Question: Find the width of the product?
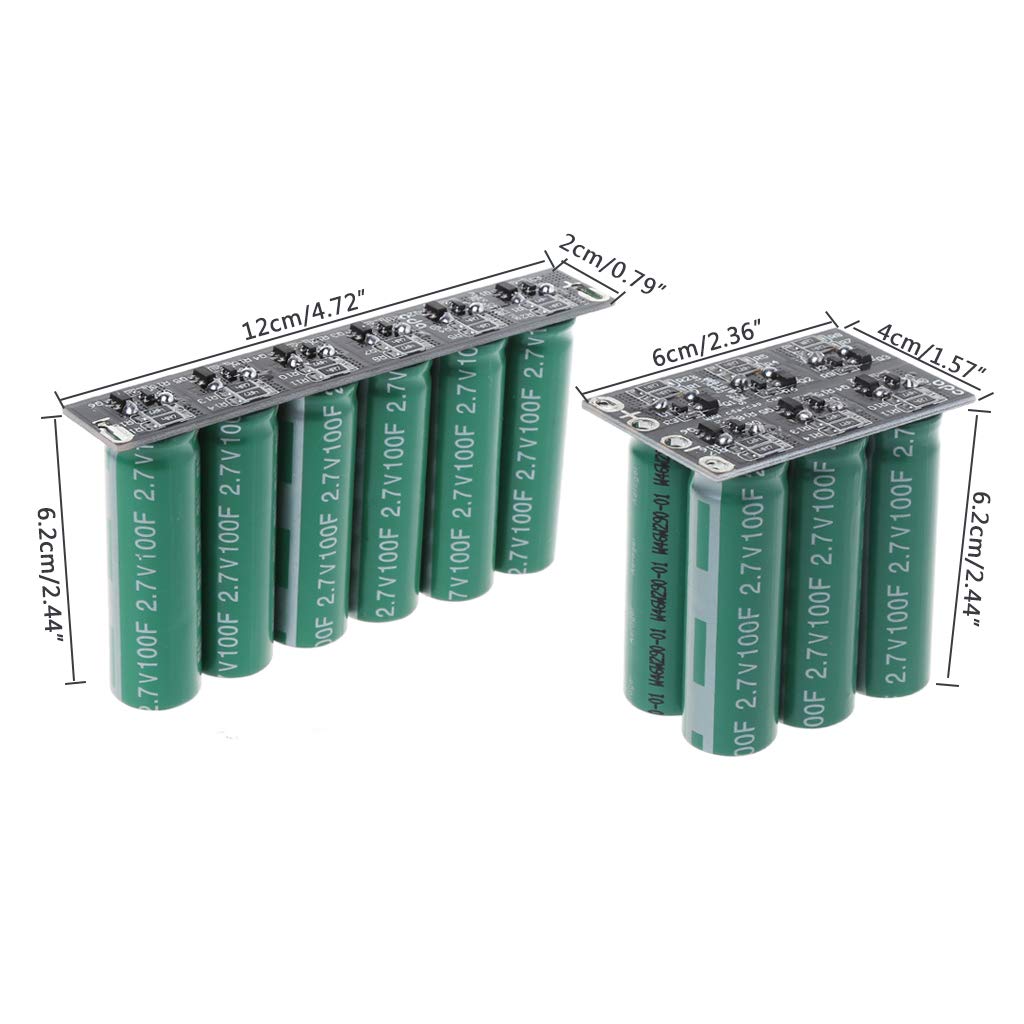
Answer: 6.0 centimetre